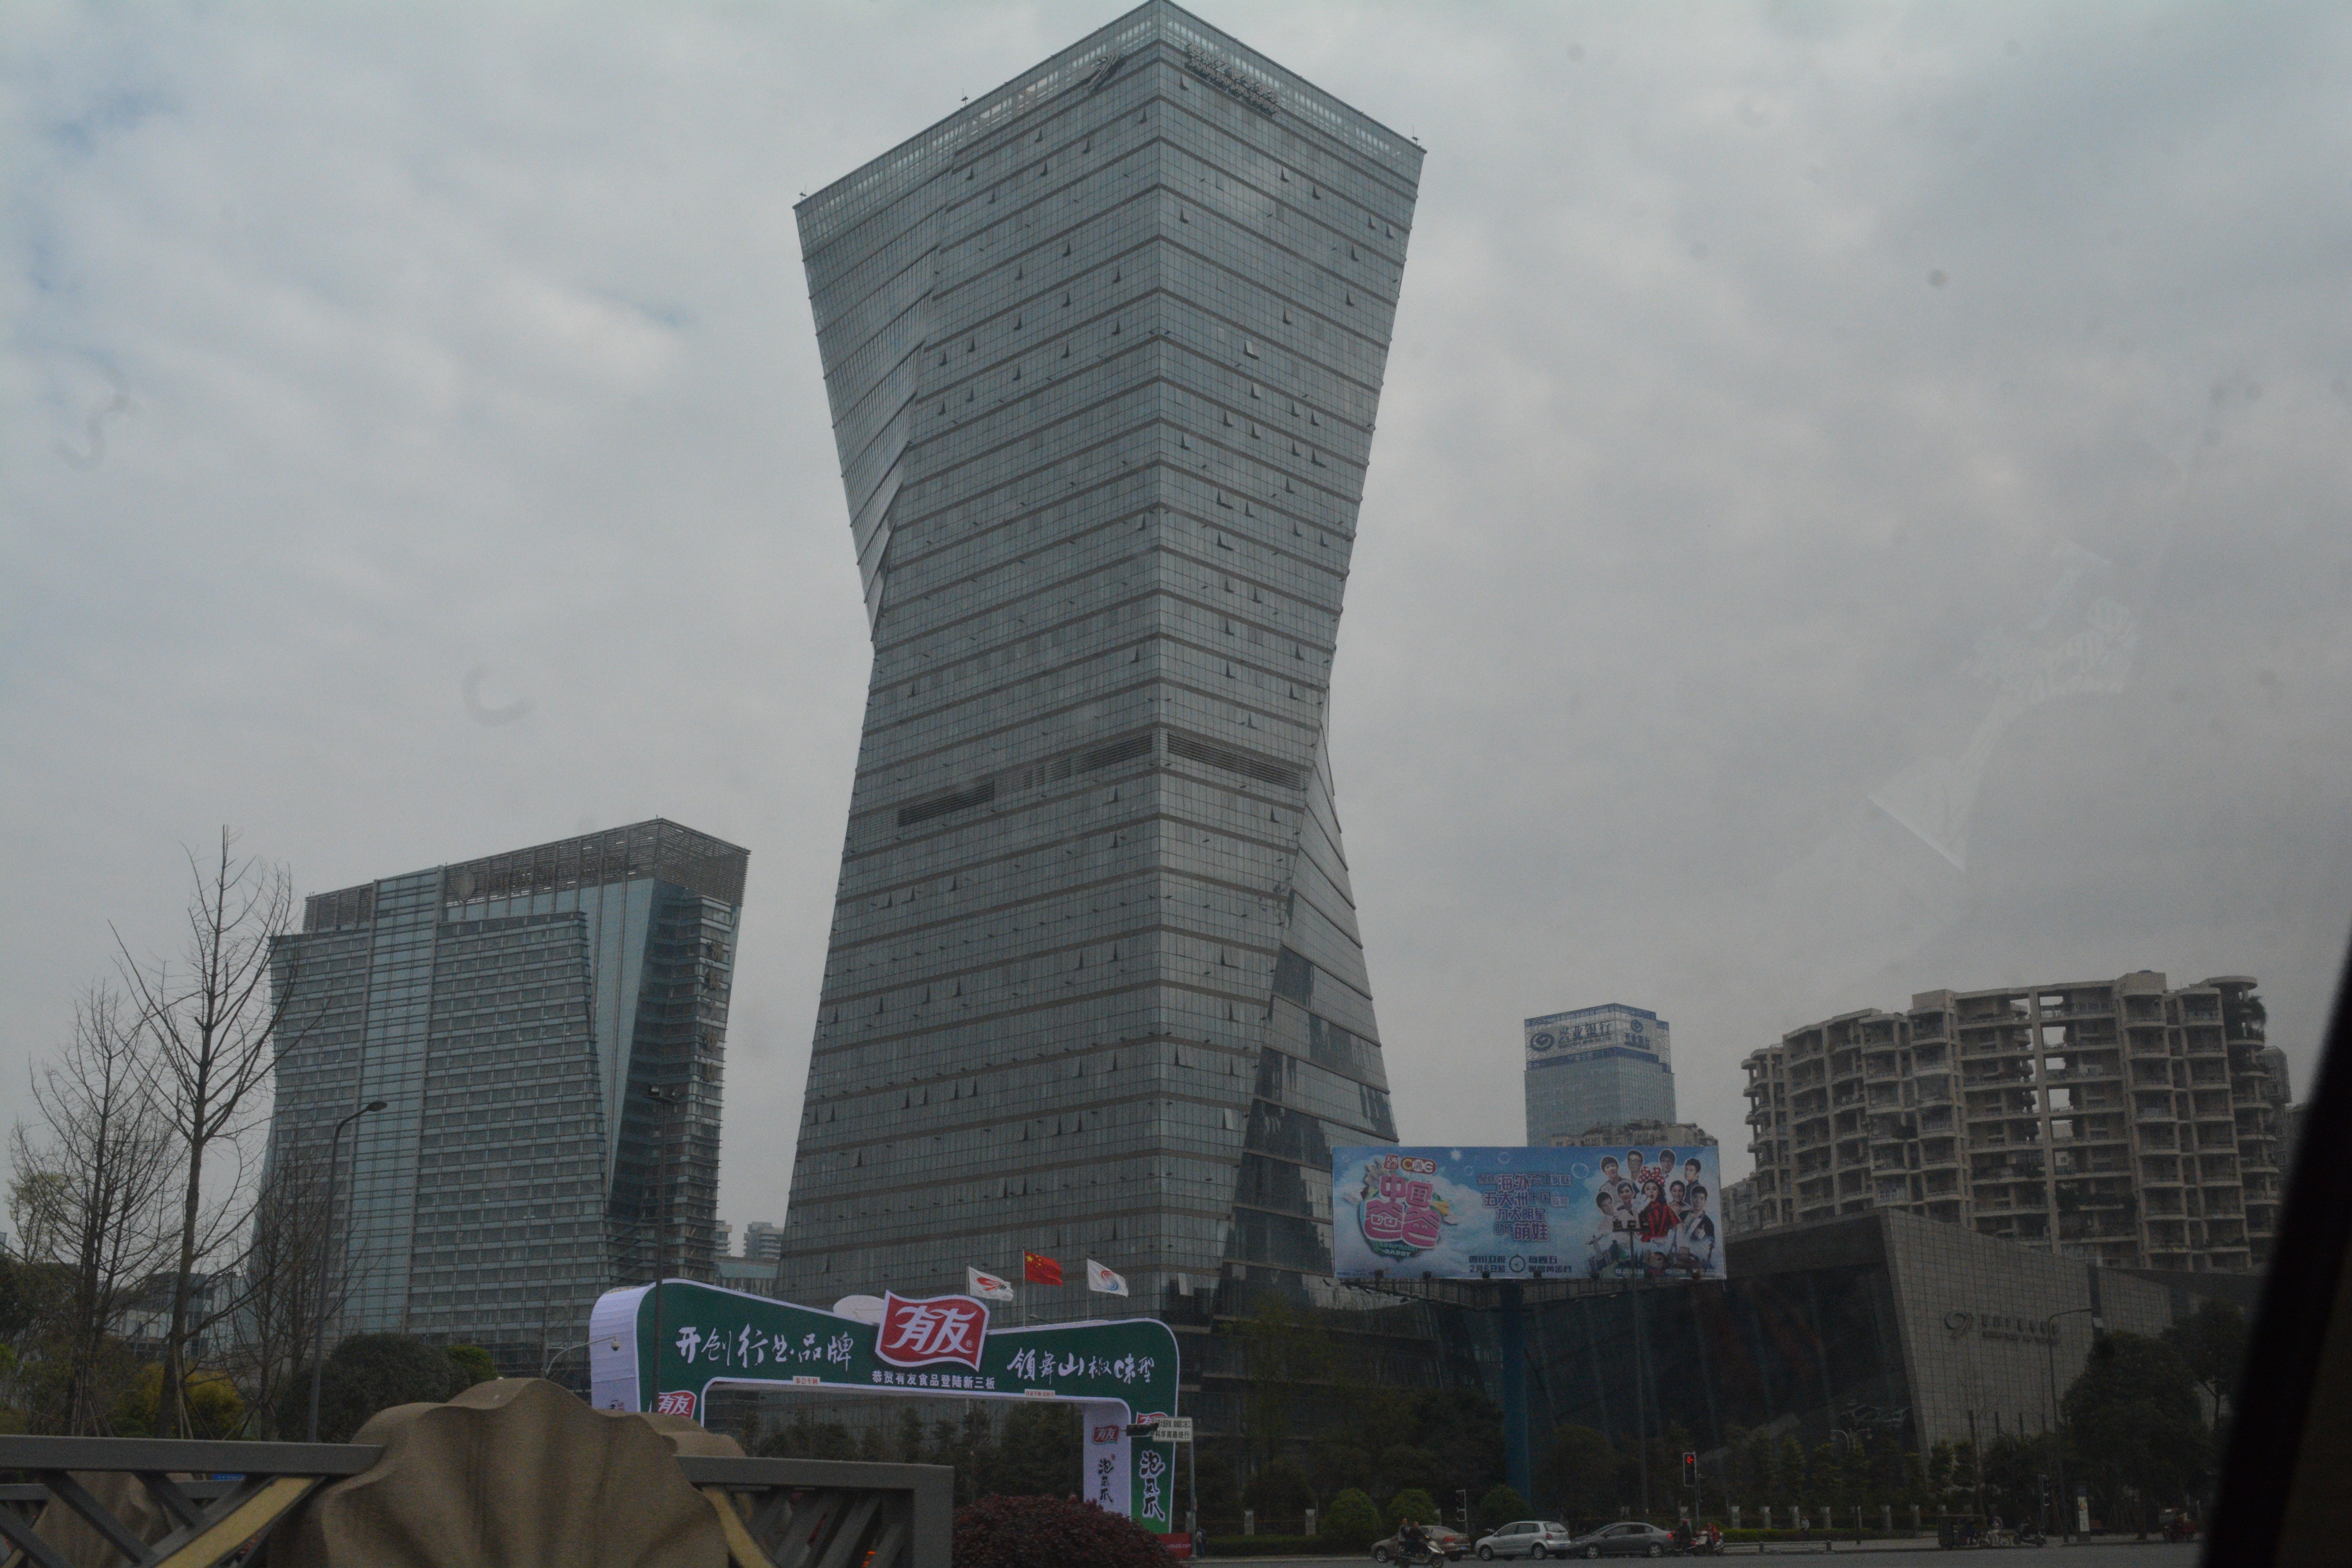
architecture, skyline, city, skyscraper, monument, downtown, tower, landmark, tower block, metropolis